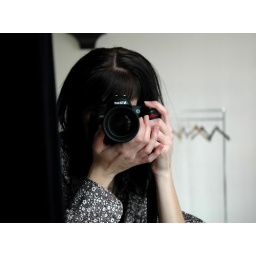
Im standing in front of a big mirror at a place called St. Croix in Fredrikstad, and taking a picture of myself!